Sky position (RA, Dec in degrees): 147.342, 25.149
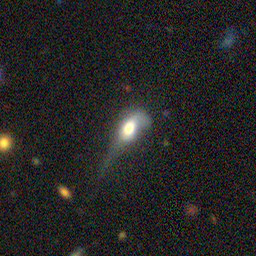
Galaxy morphology: Disturbed Galaxies